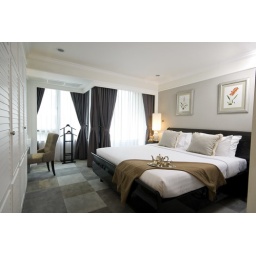
Light tone of white in the bedroom